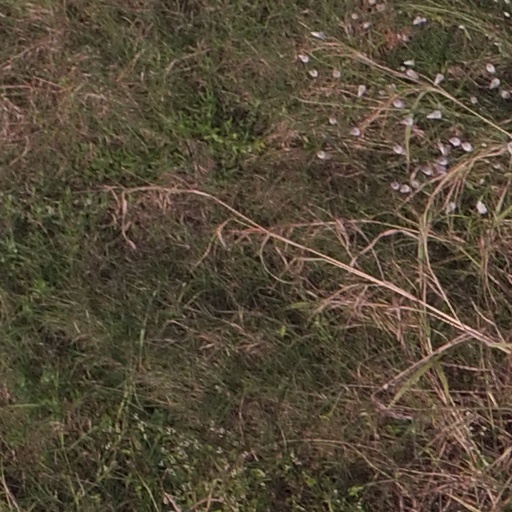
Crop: maize; corn